Semyon Kosberg

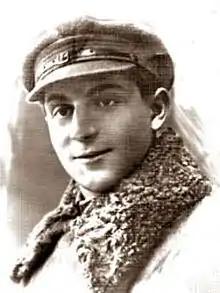
Semyon Kosberg

Semyon Ariyevich Kosberg ("Семён А́риевич Ко́сберг" in Russian) (October 1(14), 1903, Slutsk - January 3, 1965, Voronezh) was a Soviet engineer, expert in the field of aircraft and rocket engines, Doctor of Technical Sciences (1959), Hero of Socialist Labor (1961).